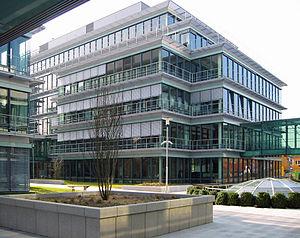
Accenture est une entreprise internationale de conseil et de technologies créée en 1989 sous le nom d'Andersen Consulting, par séparation du groupe Arthur Andersen. Rebaptisée Accenture en 2000, son siège social est basé à Dublin, en Irlande, mais elle présente la particularité de ne pas avoir de quartier général. La société est dirigée au niveau mondial par l'Américaine Julie Sweet depuis septembre 2019.